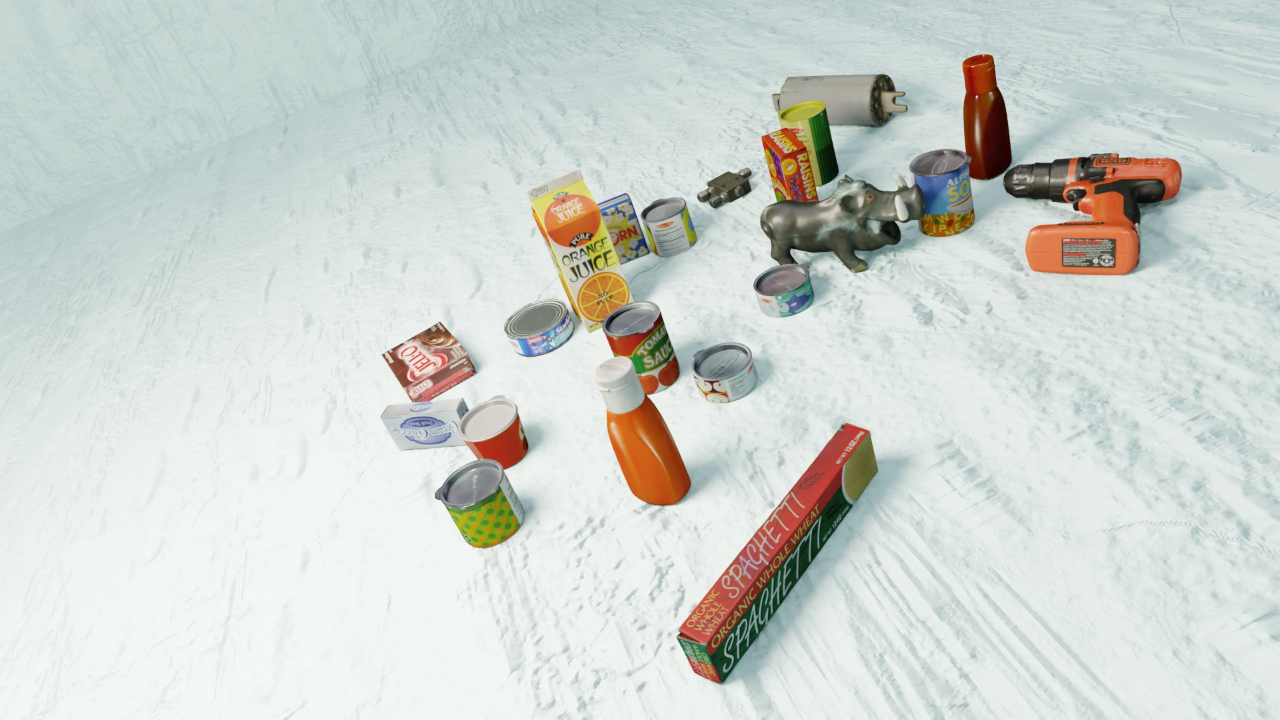
Question:
What are the five normalized (x, y) points between 0 and 1 in the image that outline the grasp plane for the packaging design of cream cheese? Your answer should be as Grasp center: [], Left finger base: [], Right finger base: [], Left finger tip: [], Right finger tip: [].
Answer: Grasp center: [0.314063, 0.516667], Left finger base: [0.298438, 0.556944], Right finger base: [0.328125, 0.479167], Left finger tip: [0.314063, 0.601389], Right finger tip: [0.342187, 0.522222]